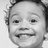
Emotion: happy